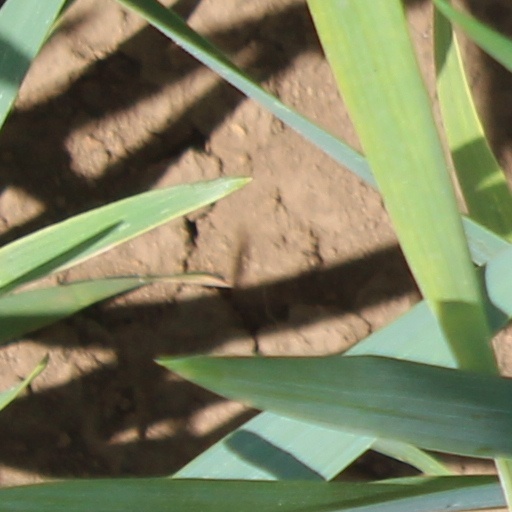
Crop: wheat